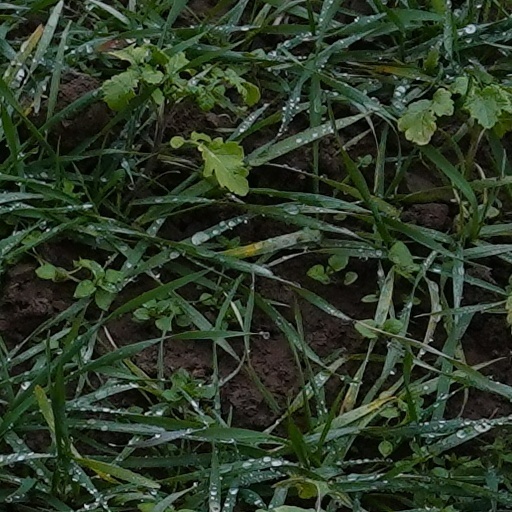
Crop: wheat